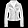
Label: Coat